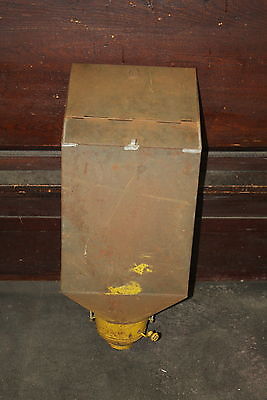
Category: cabinet